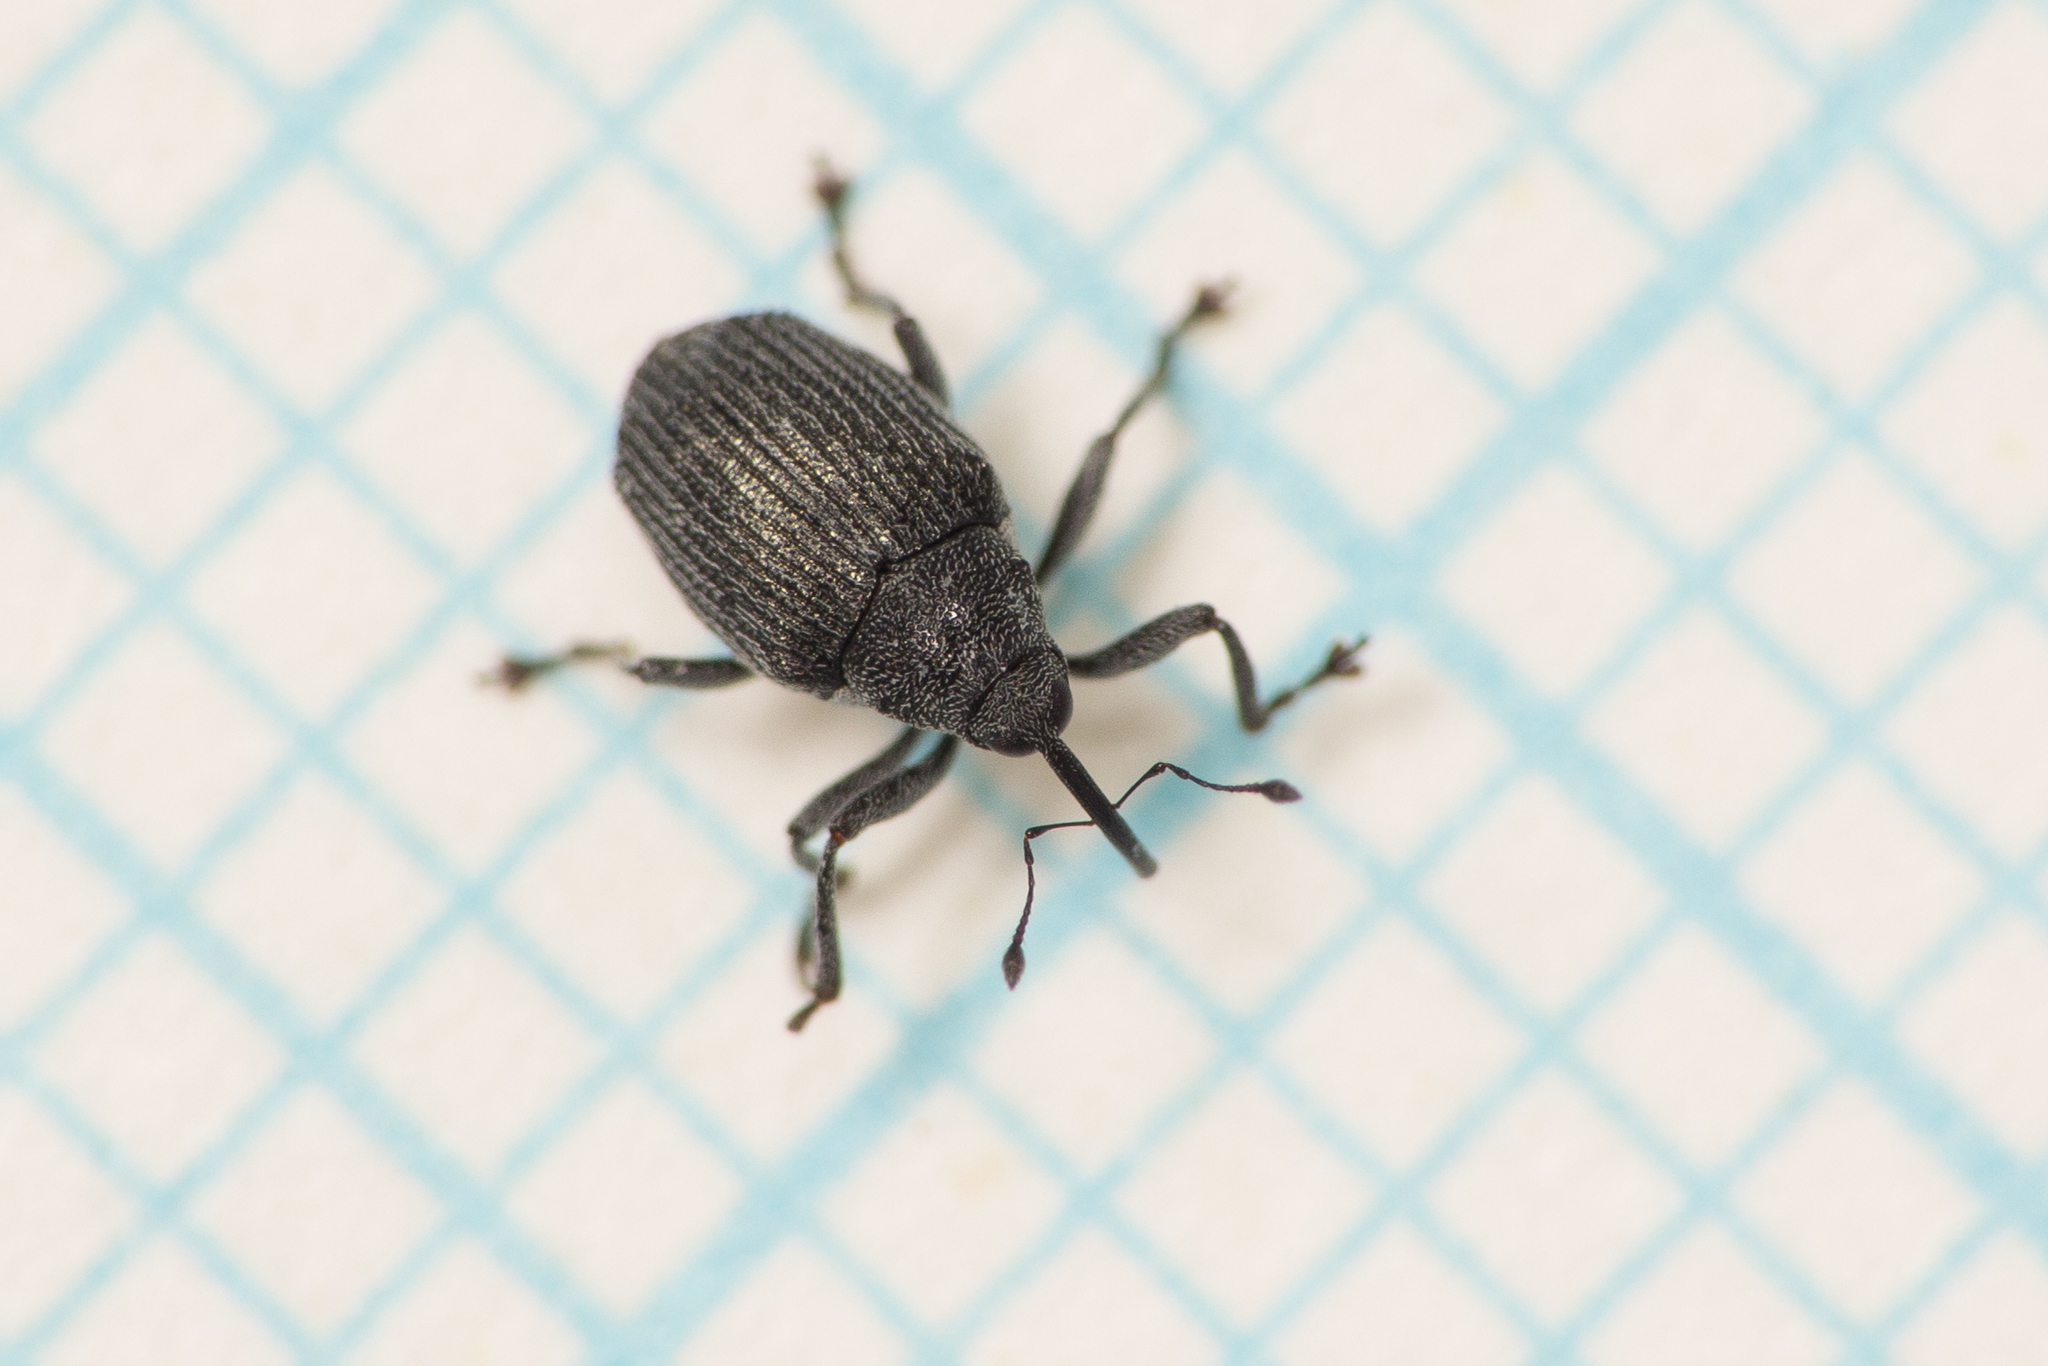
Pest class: Cabbage_seedpod_weevil